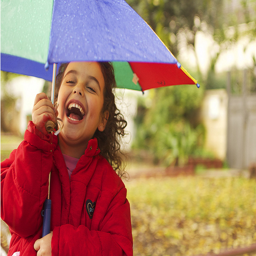
Little girl laughing in the rain under an umbrella

A little girl laughing while holding an umbrella.
An adorable little girl holding an umbrella while smiling.
A little girl smiling and holding an umbrella in her hand
A small young girl smiling while holding an umbrella outside in the rain.